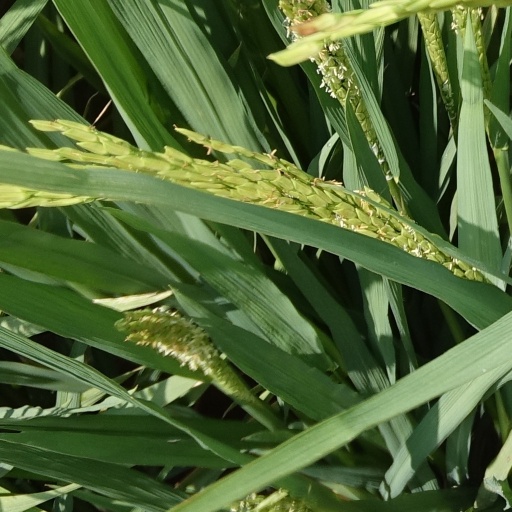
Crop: rice